Forestville, New York

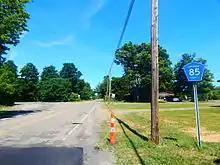
CR 85 at the Forestville–Hanover line

New York State Route 39 passes east–west through the hamlet as its main street and intersects county routes 85, 87, and 89. Route 39 leads east to Gowanda. Fredonia is to the west via Route 39 and U.S. Route 20.